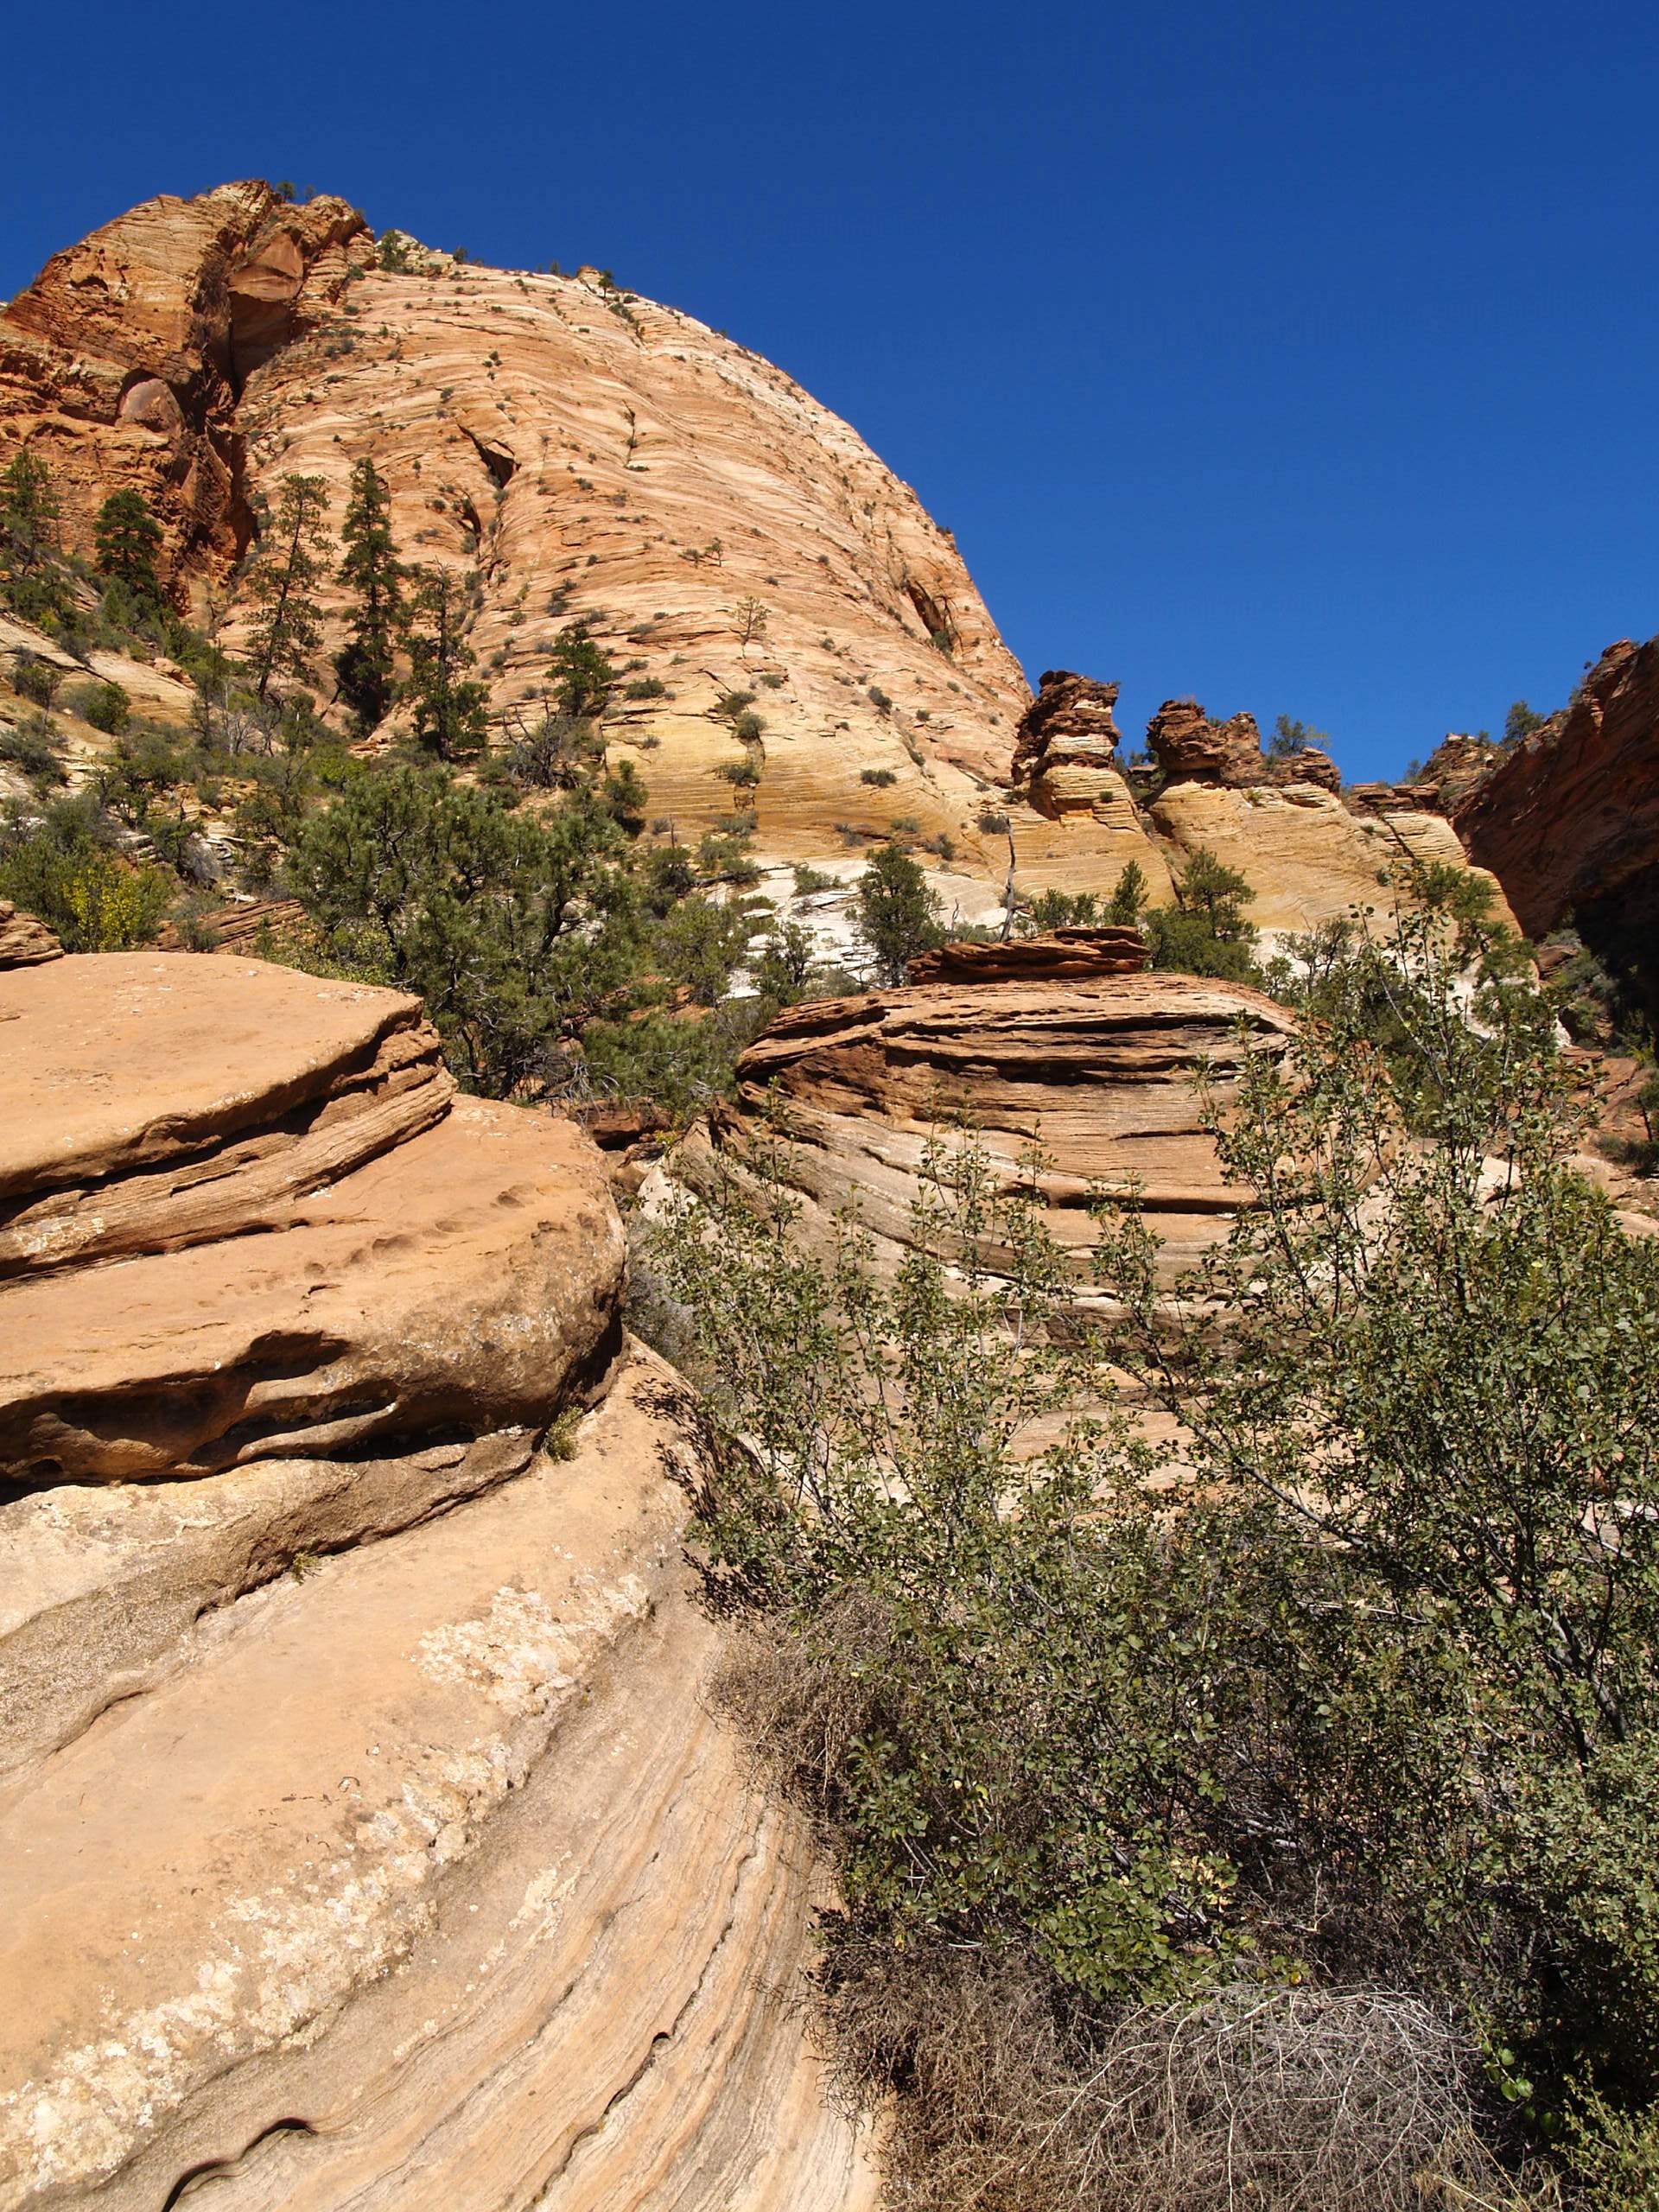
landscape, nature, rock, wilderness, walking, mountain, trail, desert, adventure, valley, mountain range, formation, dry, red, park, scenery, usa, soil, canyon, terrain, national park, erosion, geology, utah, badlands, hot, plateau, tourist attraction, wadi, zion national park, landform, sand stone, mountainous landforms, southwest usa